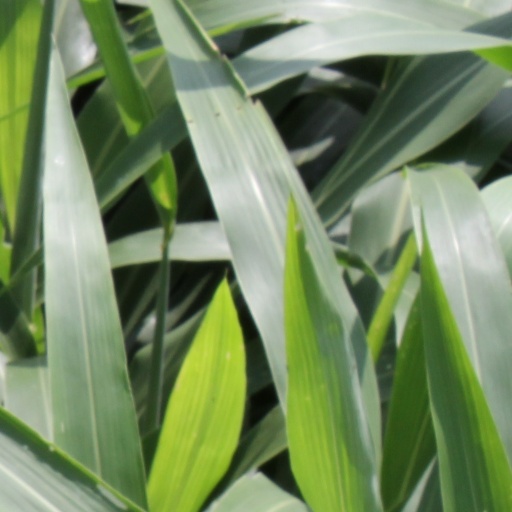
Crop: sorghum